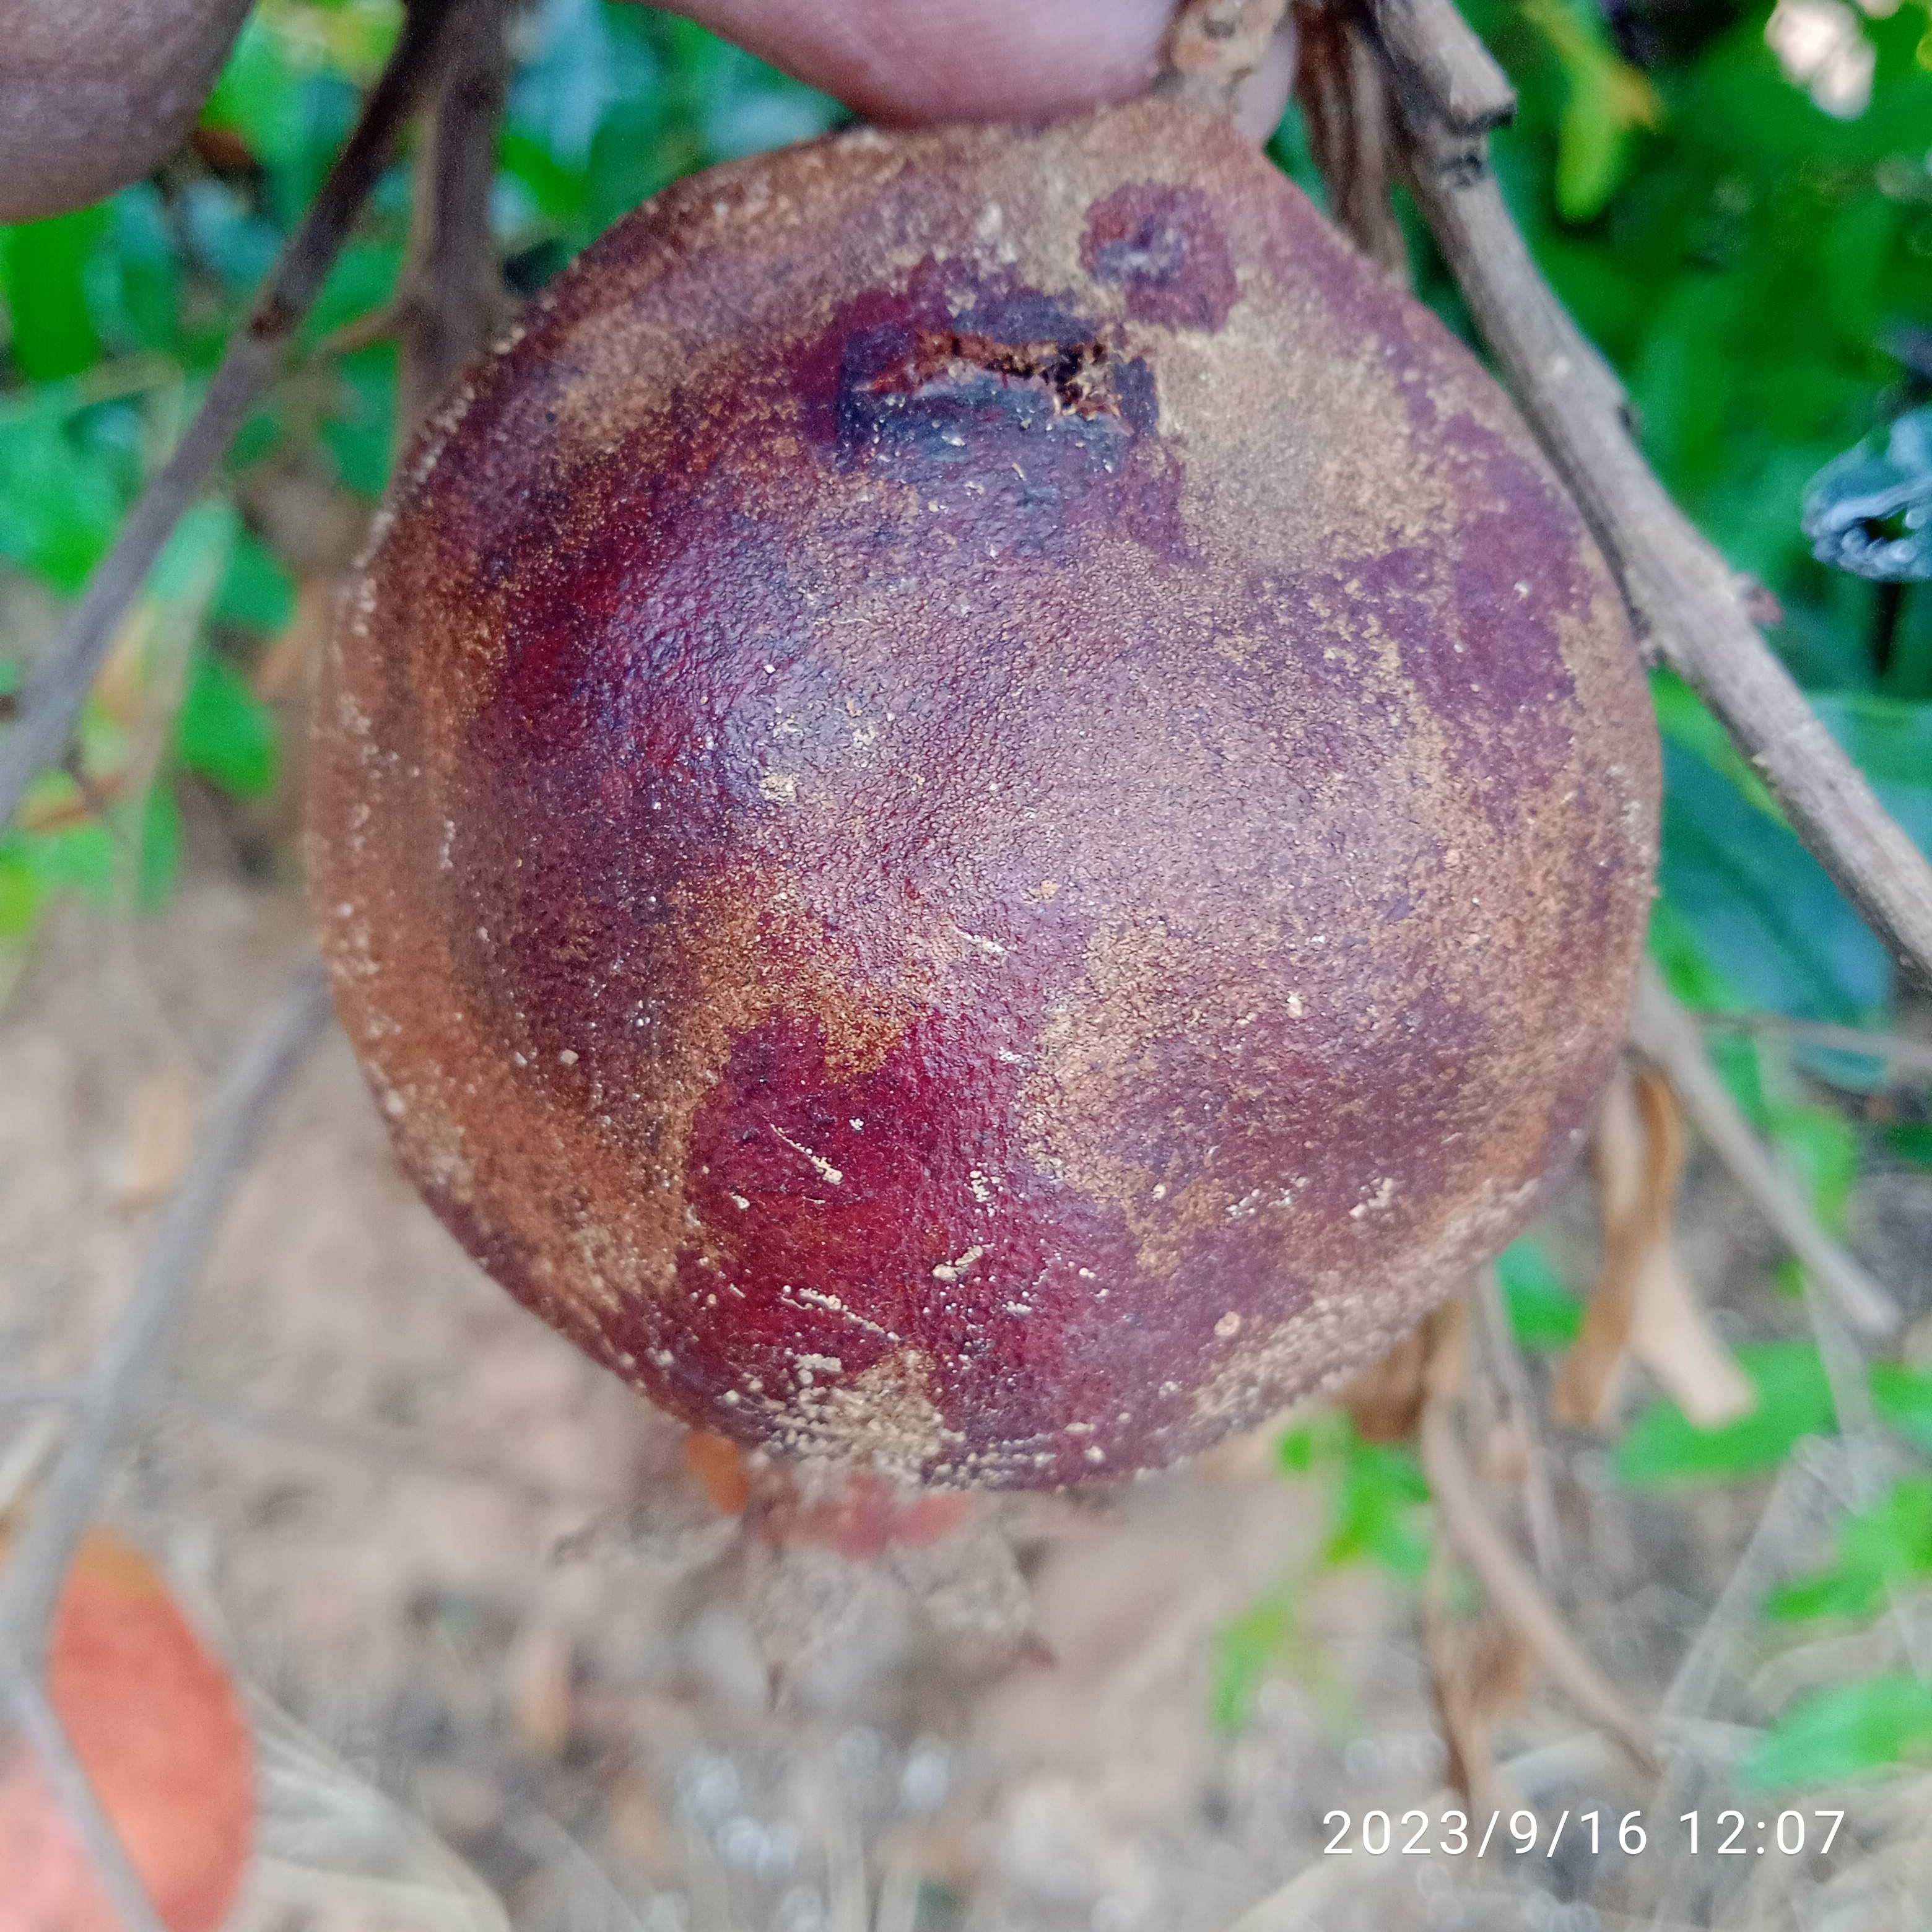
Label: Alternaria